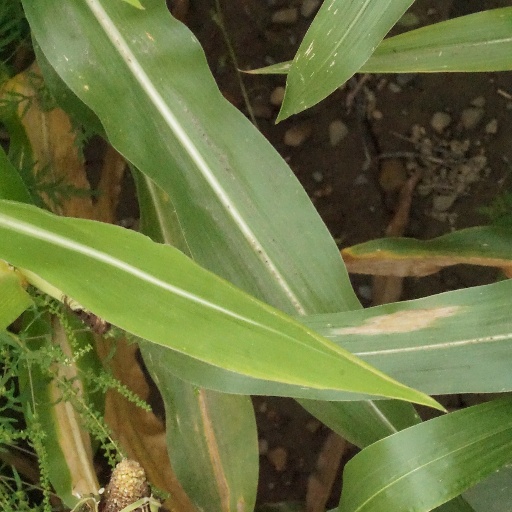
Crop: maize; corn